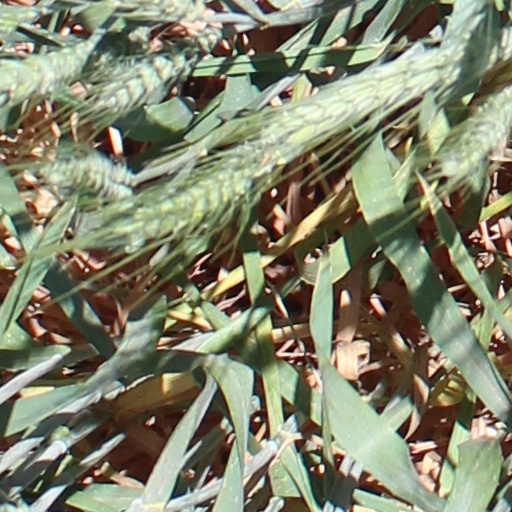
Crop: wheat